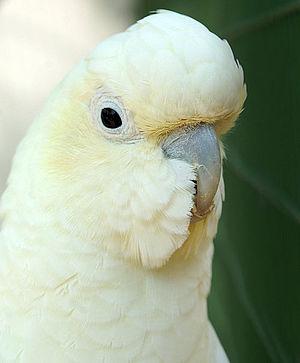
Cacatoès des Philippines Español: Cacatùa Filipina
Le Cacatoès des Philippines est une espèce monotypique d'oiseaux de la famille des Cacatuidae, endémique des Philippines. Alors qu'il était commun en 1950, il a connu un déclin rapide au point de ne plus compter que 1 000 à 4 000 représentants, répartis en plusieurs populations.